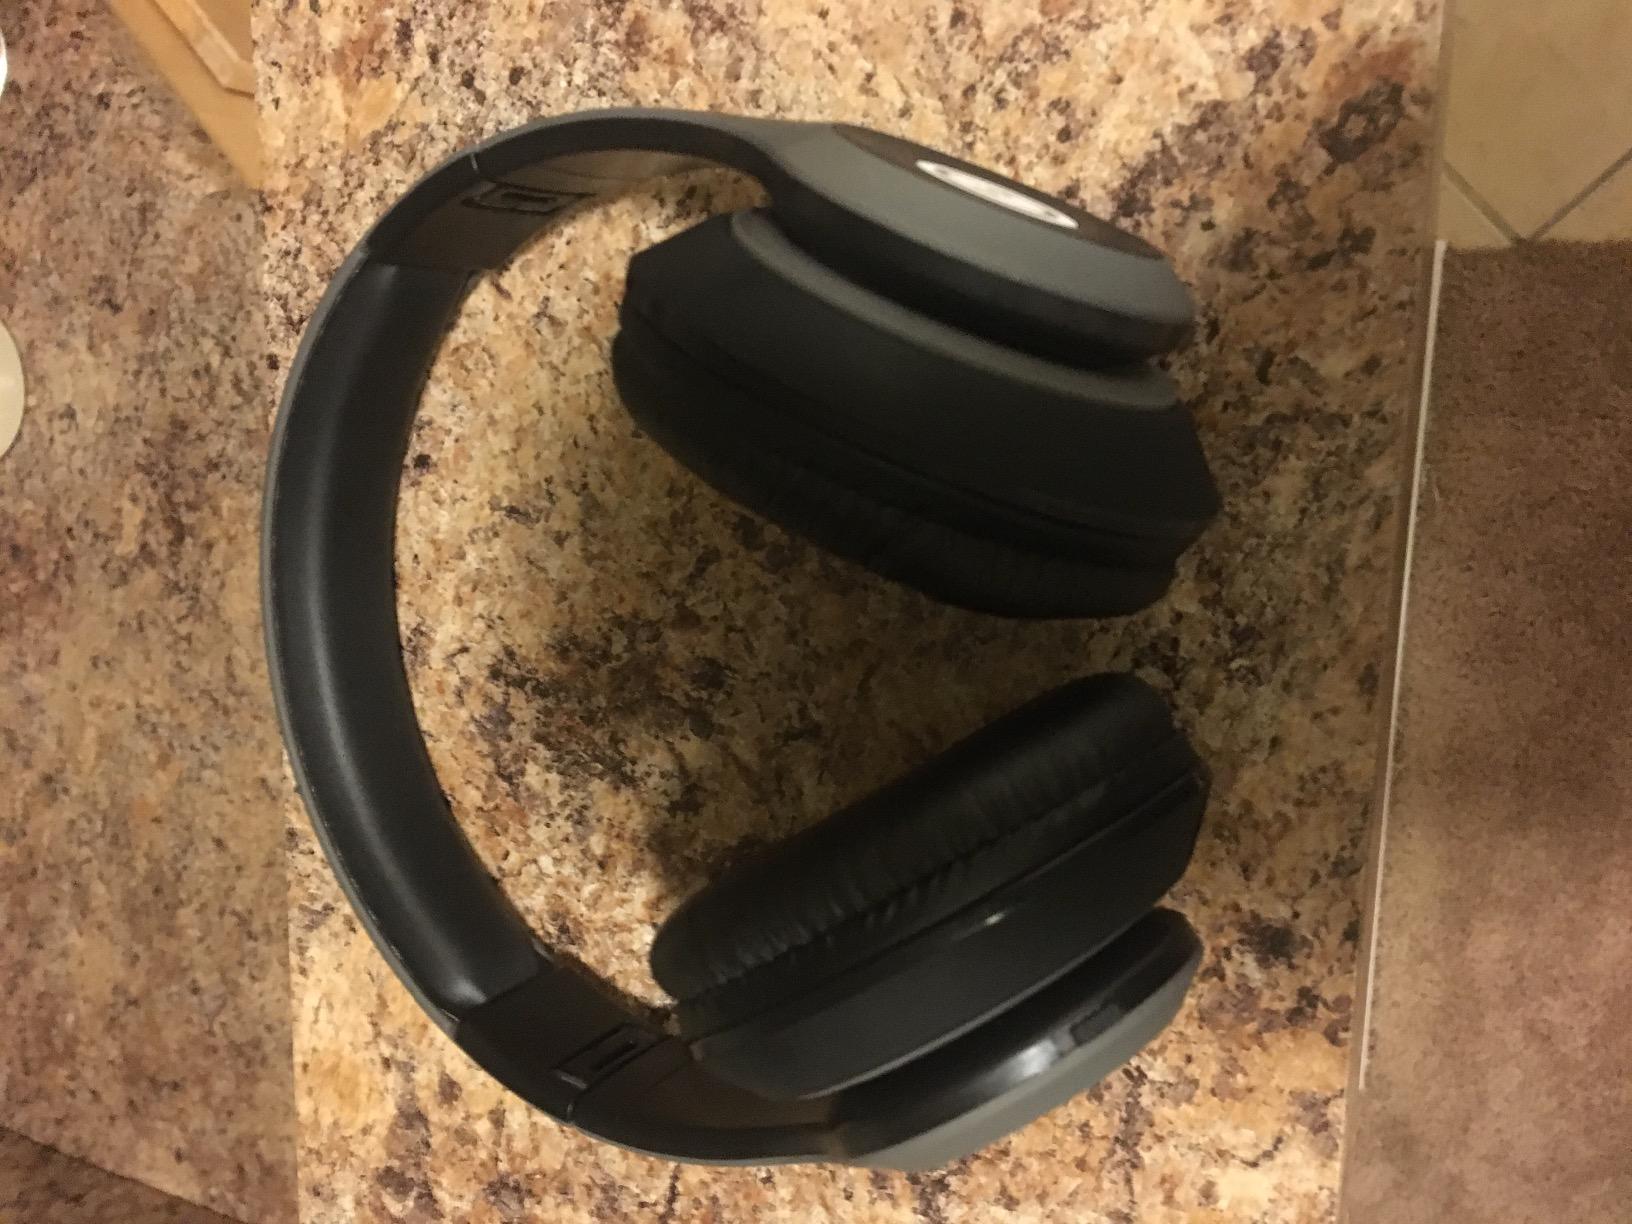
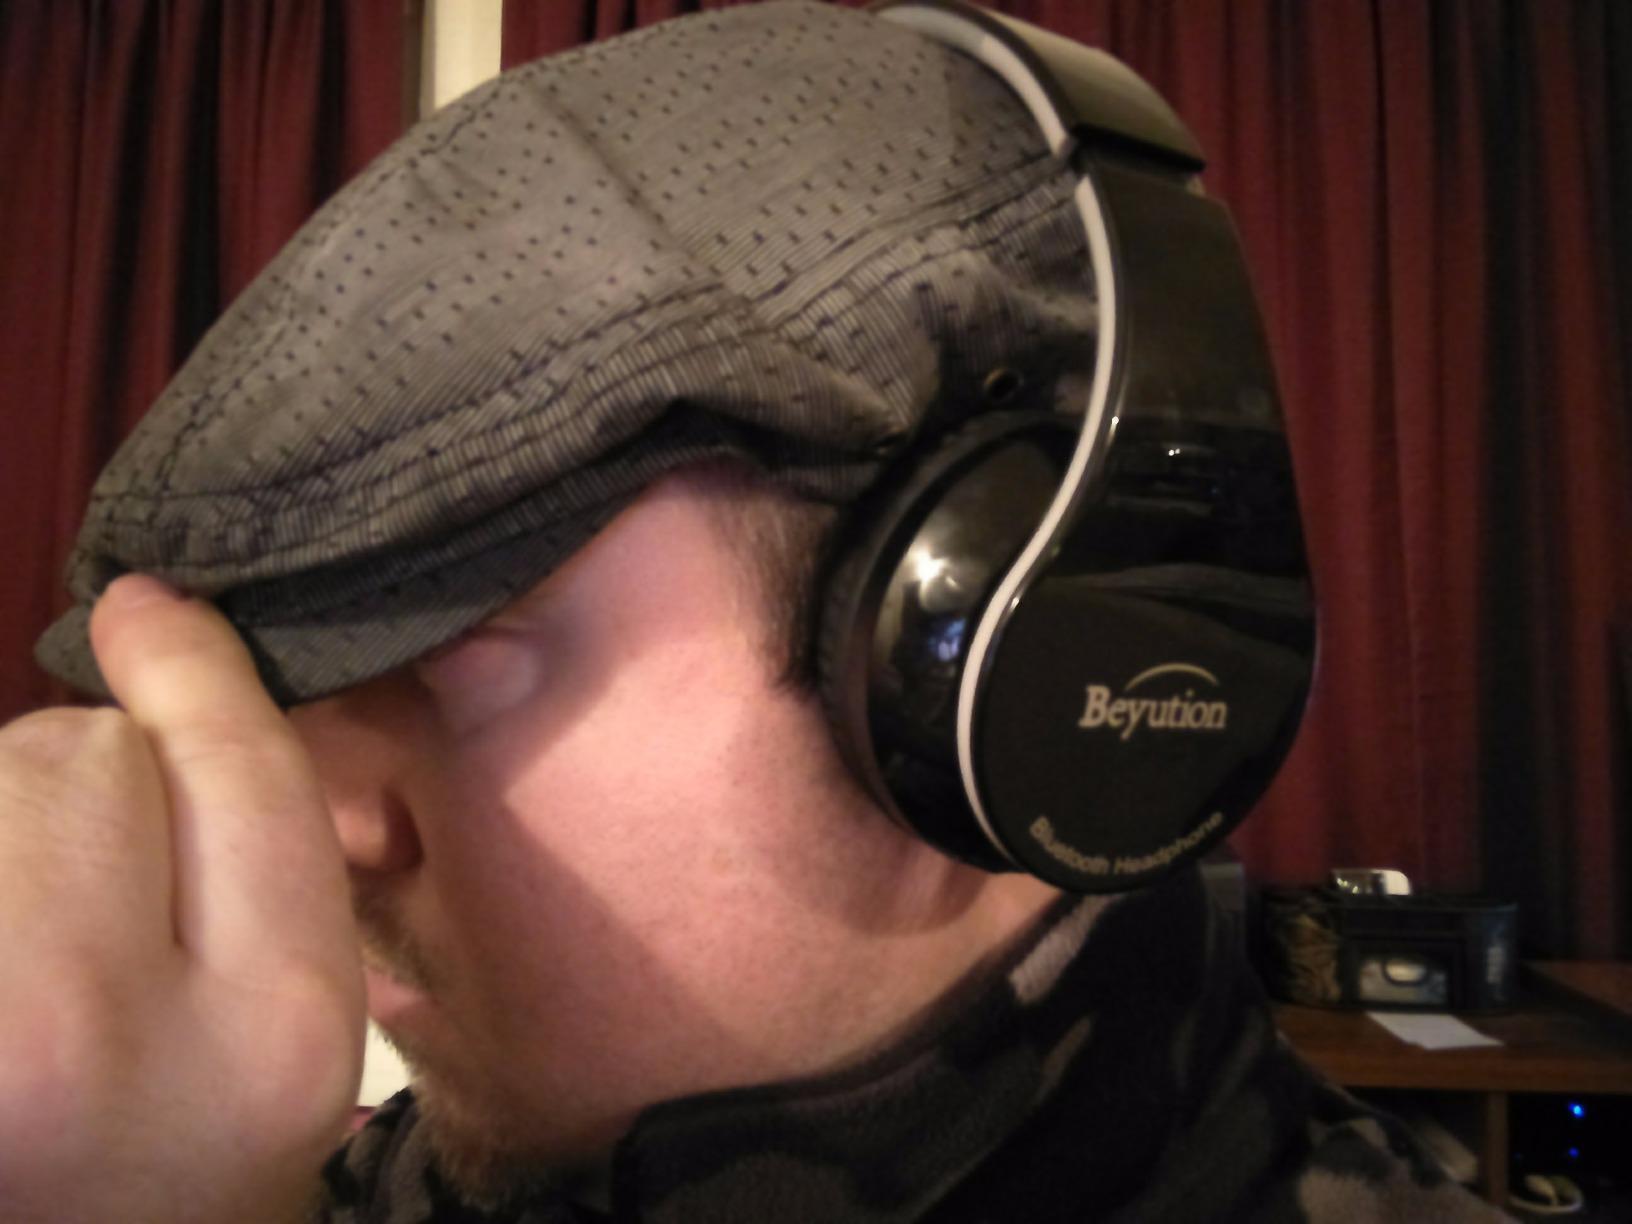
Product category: headphones
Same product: no